Tranquility (ISS module)

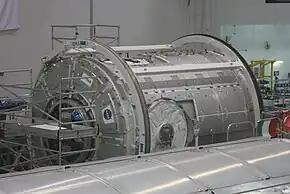
"Tranquility" in the SSPF

"Tranquility" was located in the clean room at the Thales Alenia Space, Turin site until 2009. It was shipped to Kennedy Space Center (KSC) on 17 May 2009 and arrived in Florida on 20 May 2009. It was officially welcomed to KSC on 8 June 2009.